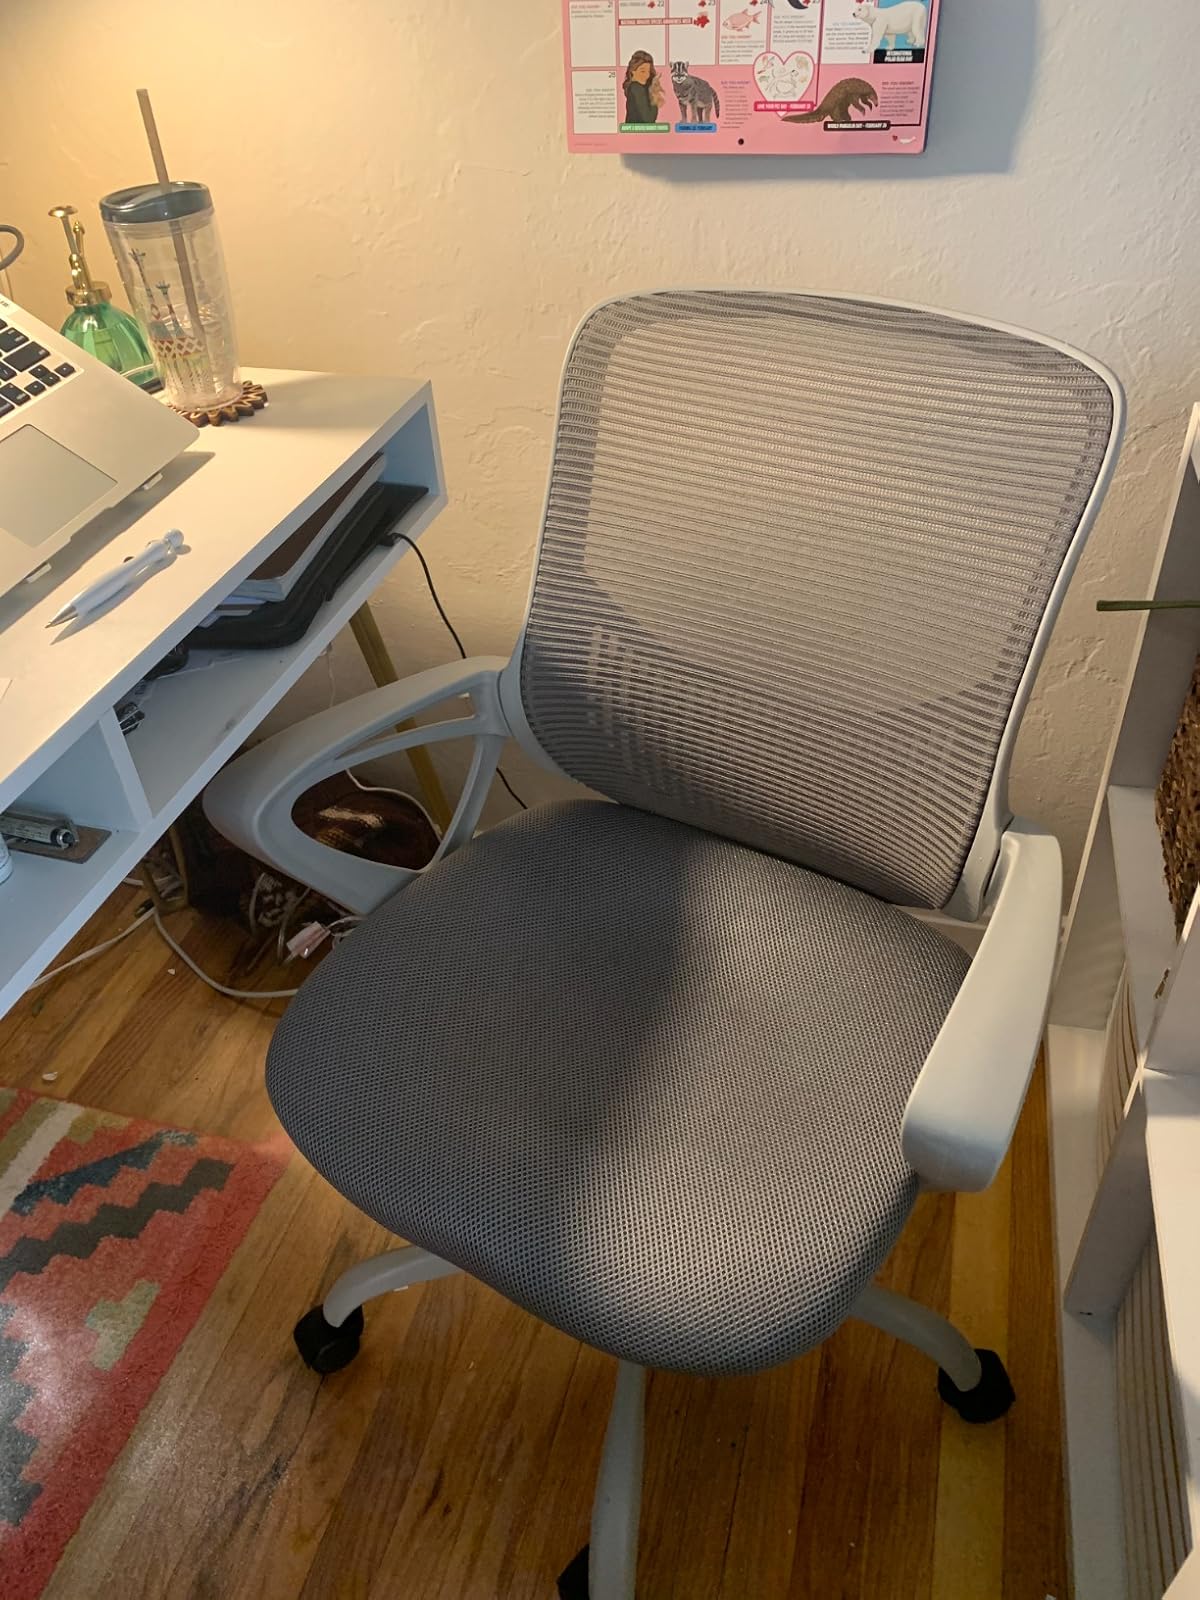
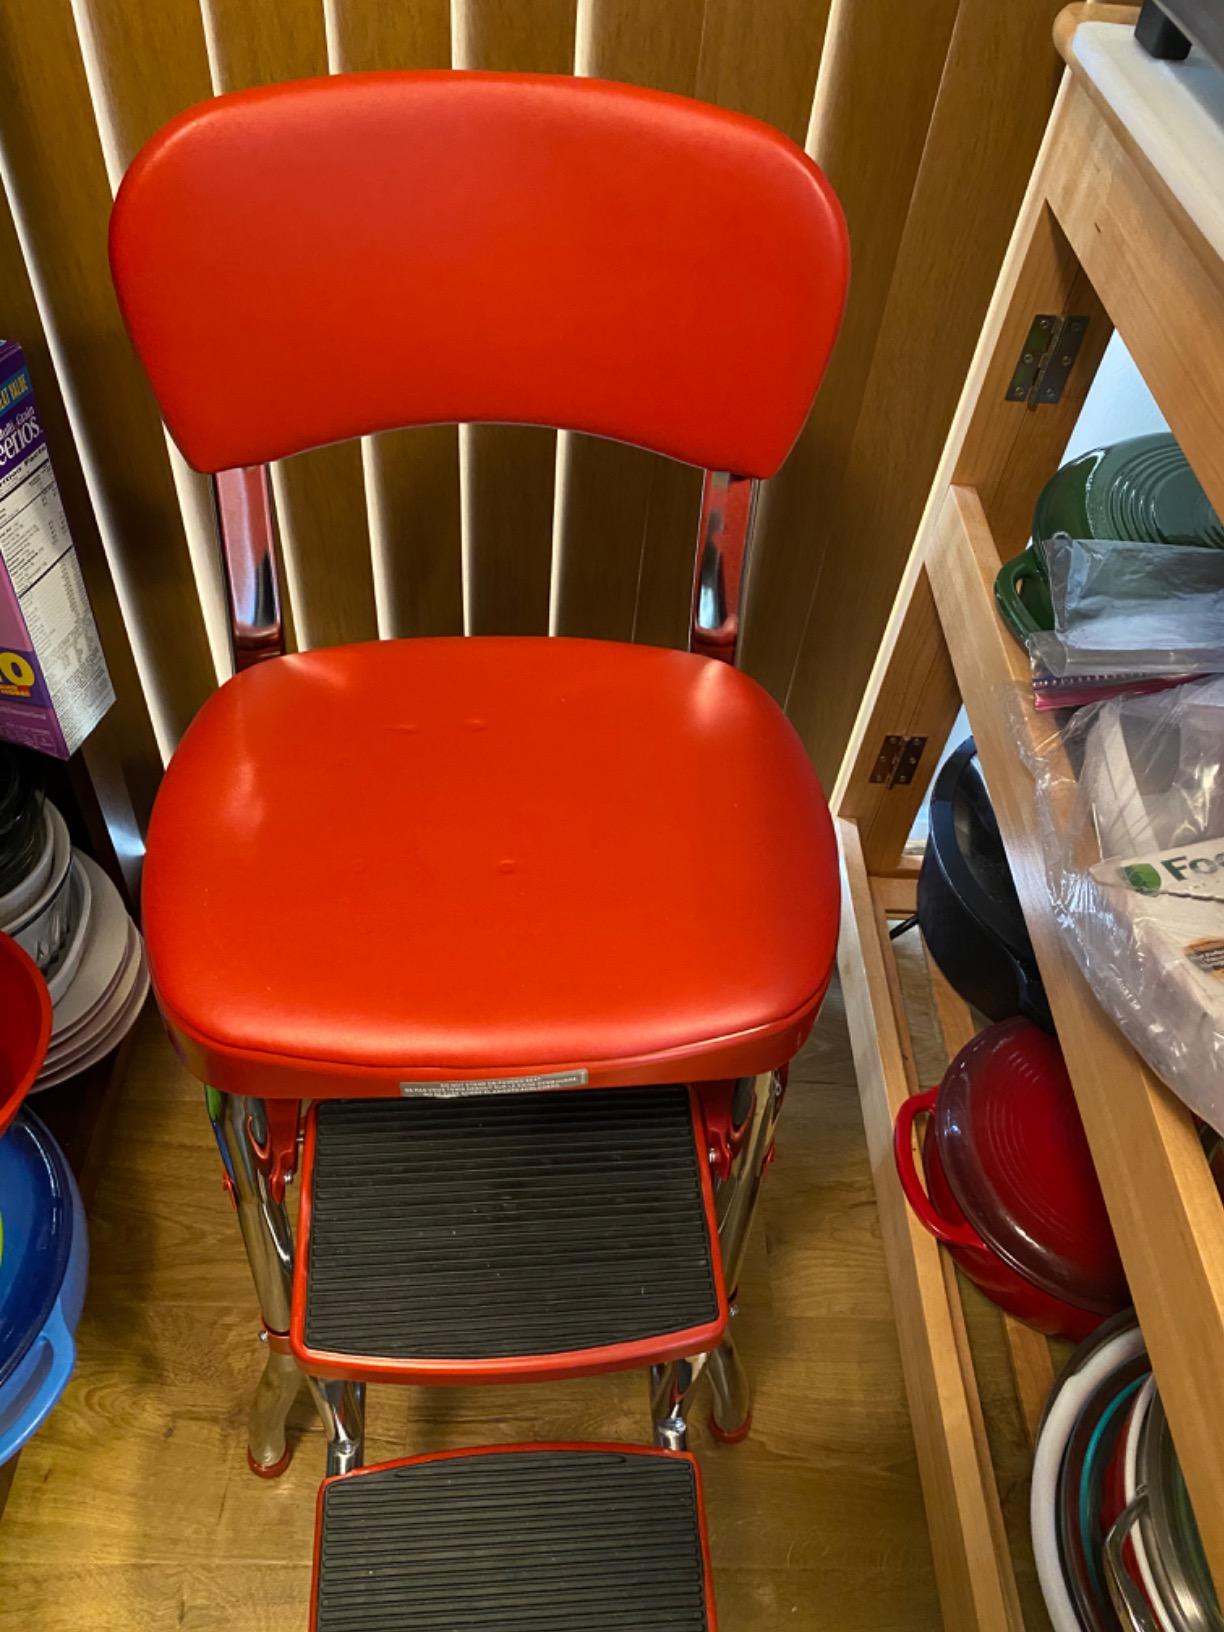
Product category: items_chair
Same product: no